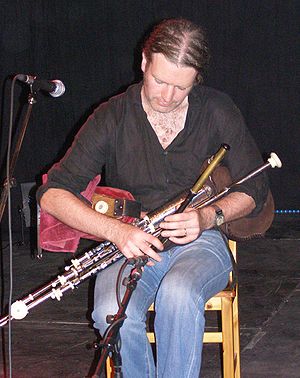
Uilleann pipes
Cillian Vallely spiller uilleann pipes.
Uilleann pipes er en traditionel irsk sækkepibe. Navnet "albuepiber" kommer af at sækken får luft fra en blæsebælg som er fastgjort til albuen og hoften, mens for de fleste sækkepibetyper blæses sækken op med luft fra lungerne.